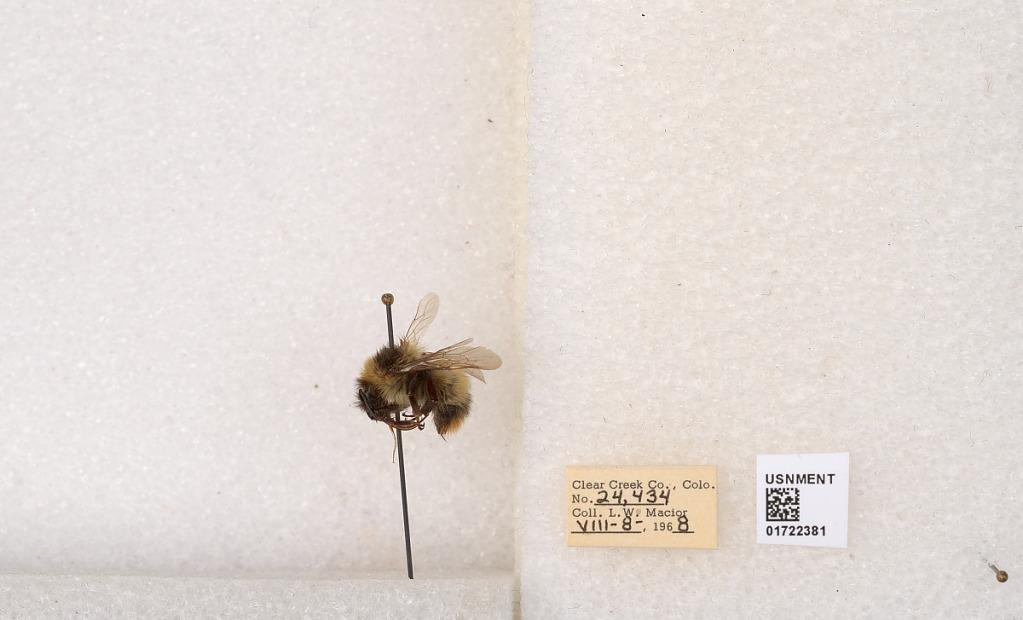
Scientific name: Bombus kirbyellus
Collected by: L. Macior
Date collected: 1968-8-8
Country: United States
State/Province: Colorado
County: Clear Creek
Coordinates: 39.6891, -105.644